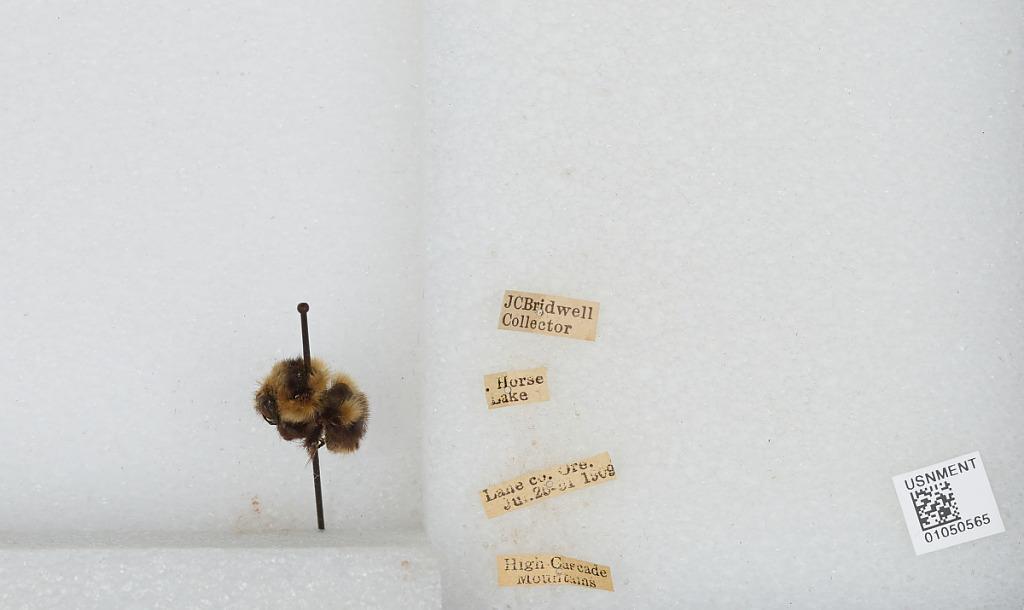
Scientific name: Bombus sp.
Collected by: J. Bridwell
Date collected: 1909-7-25
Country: United States
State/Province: Oregon
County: Lane
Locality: High Cascade Mountains, Horse Lake
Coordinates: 44.0003, -121.873